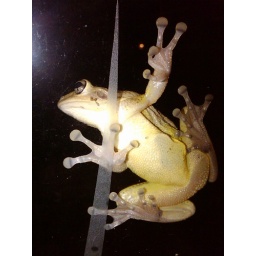
A tree frog attached itself to the front door one night...another in the series of frogs in our neighborhood